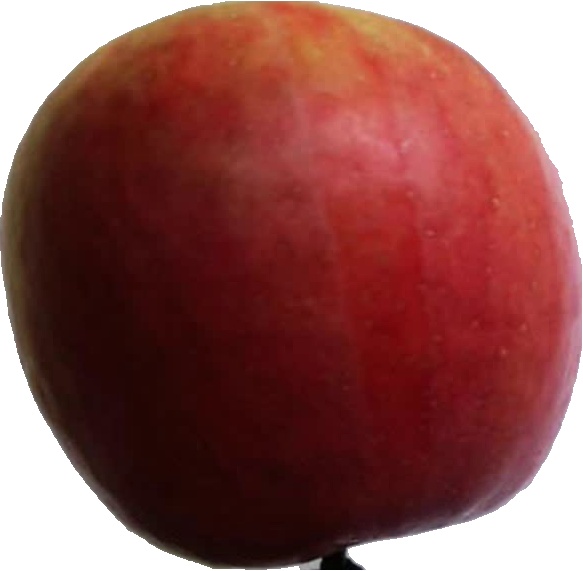
Label: apple_crimson_snow_1